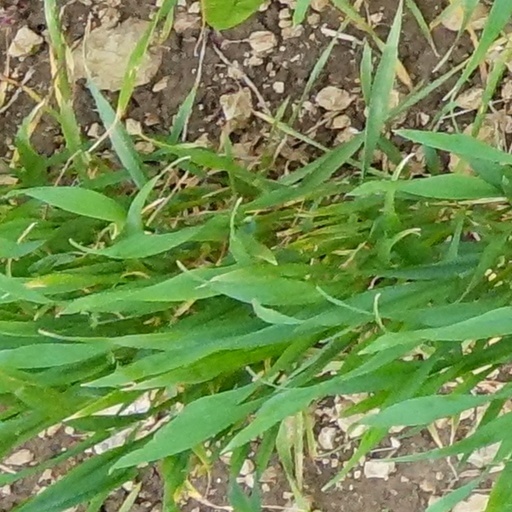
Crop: wheat